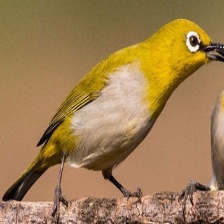
Species: MALAGASY WHITE EYE
Scientific name: ZOSTEROPS MADERASPATANUS